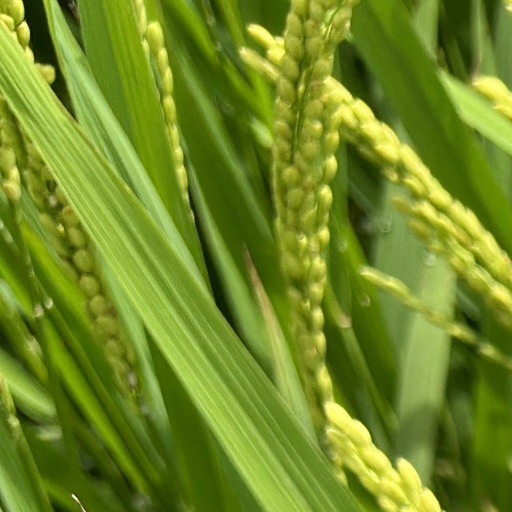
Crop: rice